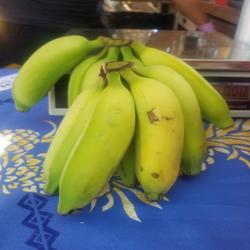
Label: Banana